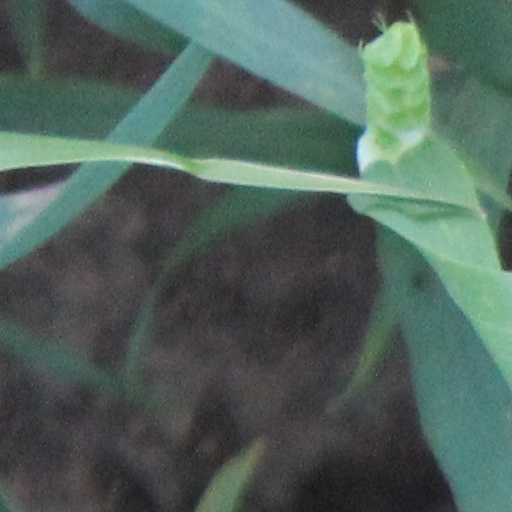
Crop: wheat